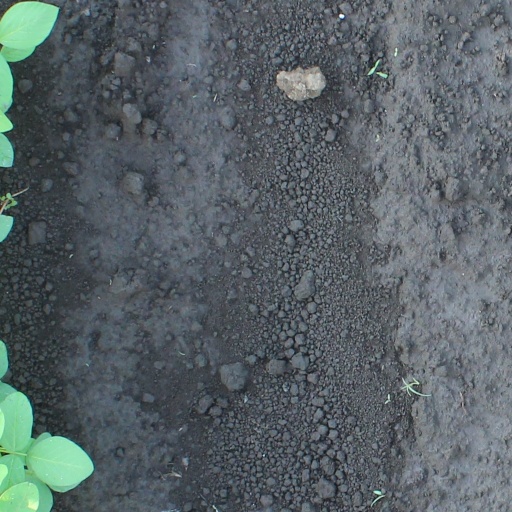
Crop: soybean